Ivan Reitman filmography

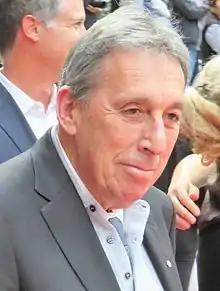
Reitman in 2018

This is the filmography of Canadian film director and producer Ivan Reitman.